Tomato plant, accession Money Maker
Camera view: horizontal (90 deg, fisheye); turntable rotation: 210 degrees
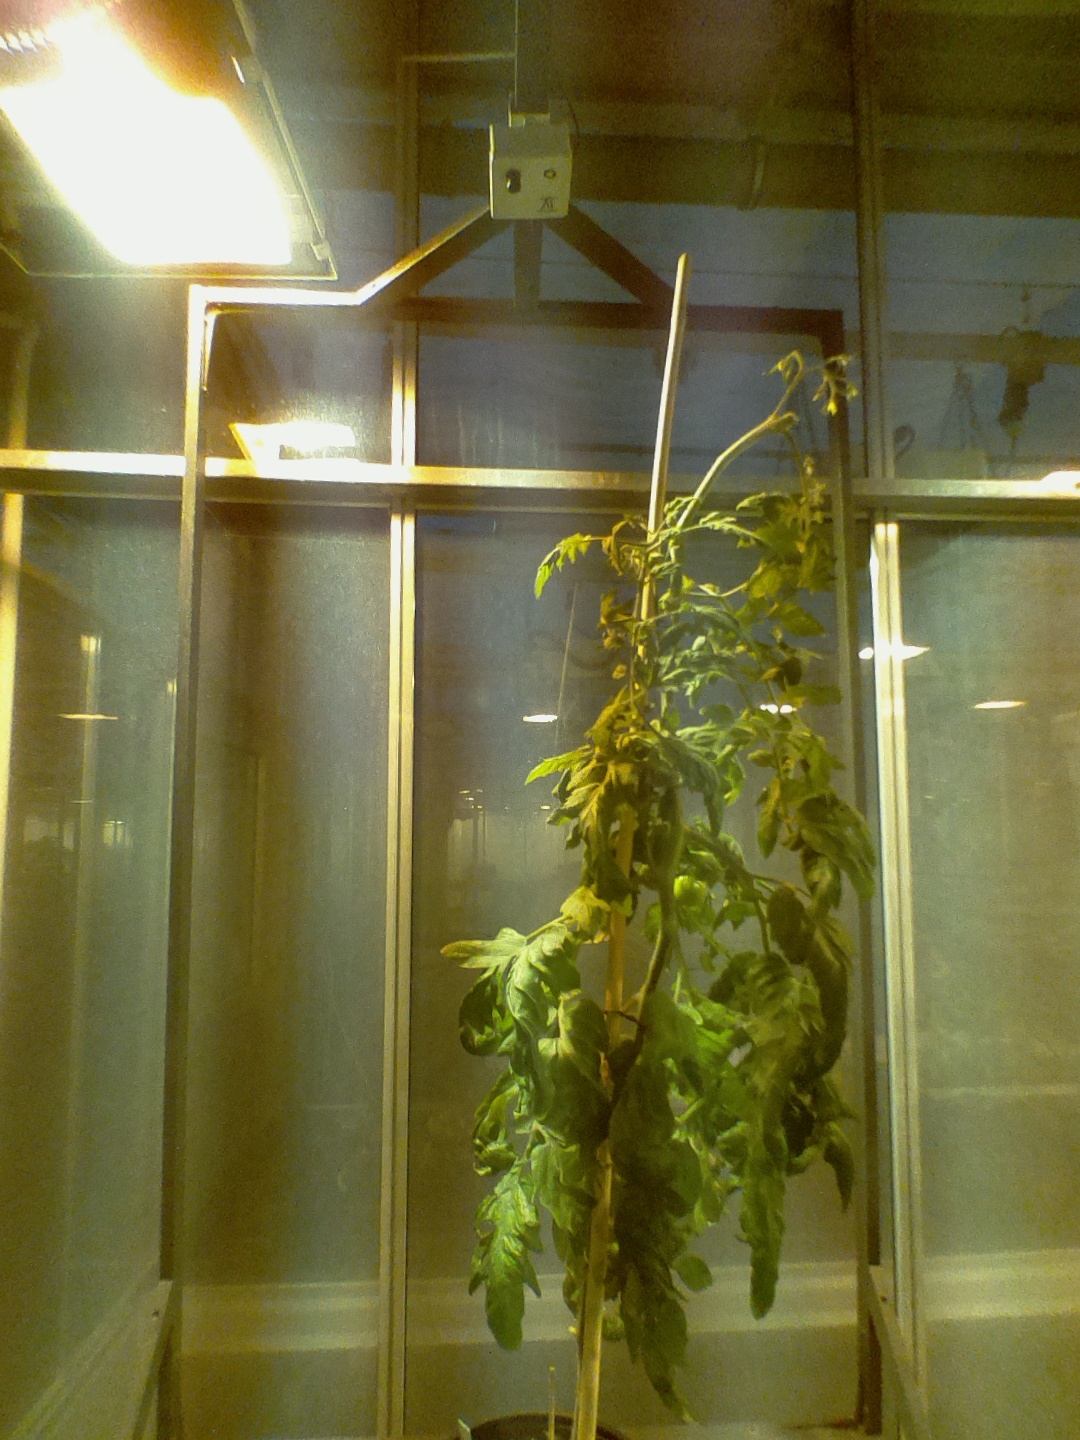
BBCH growth stage 75: 50%-60% of final fruit size